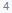
Number: 4